Century of Progress

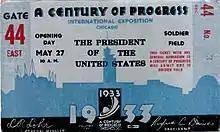
Ticket for the opening day ceremonies at Soldier Field

A Century of Progress was organized as an Illinois nonprofit corporation in January 1928 for the purpose of planning and hosting a World's Fair in Chicago in 1934. City officials designated three and a half miles of newly reclaimed land along the shore of Lake Michigan between 12th and 39th streets on the Near South Side for the fairgrounds. Held on a portion of Burnham Park, the $37,500,000 (equal to $ today) exposition was formally opened on May 27, 1933, by U.S. Postmaster General James Farley at a four-hour ceremony at Soldier Field. The fair's opening night began with a nod to the heavens. Lights were automatically activated when the rays of the star Arcturus were detected. The star was chosen as its light had started its journey at about the time of the previous Chicago world's fair—the World's Columbian Exposition—in 1893. The rays were focused on photoelectric cells in a series of astronomical observatories and then transformed into electrical energy which was transmitted to Chicago.